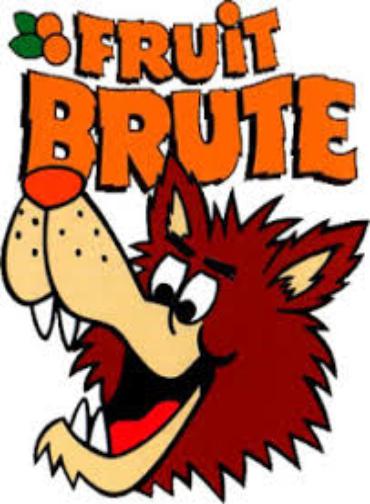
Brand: Fruit Brute
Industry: Food